Takasago Station (Hyōgo)

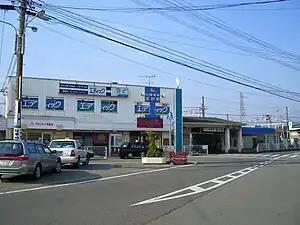
Takasago Station, May 2007

is a passenger railway station located in the city of Takasago, Hyōgo Prefecture, Japan, operated by the private Sanyo Electric Railway.